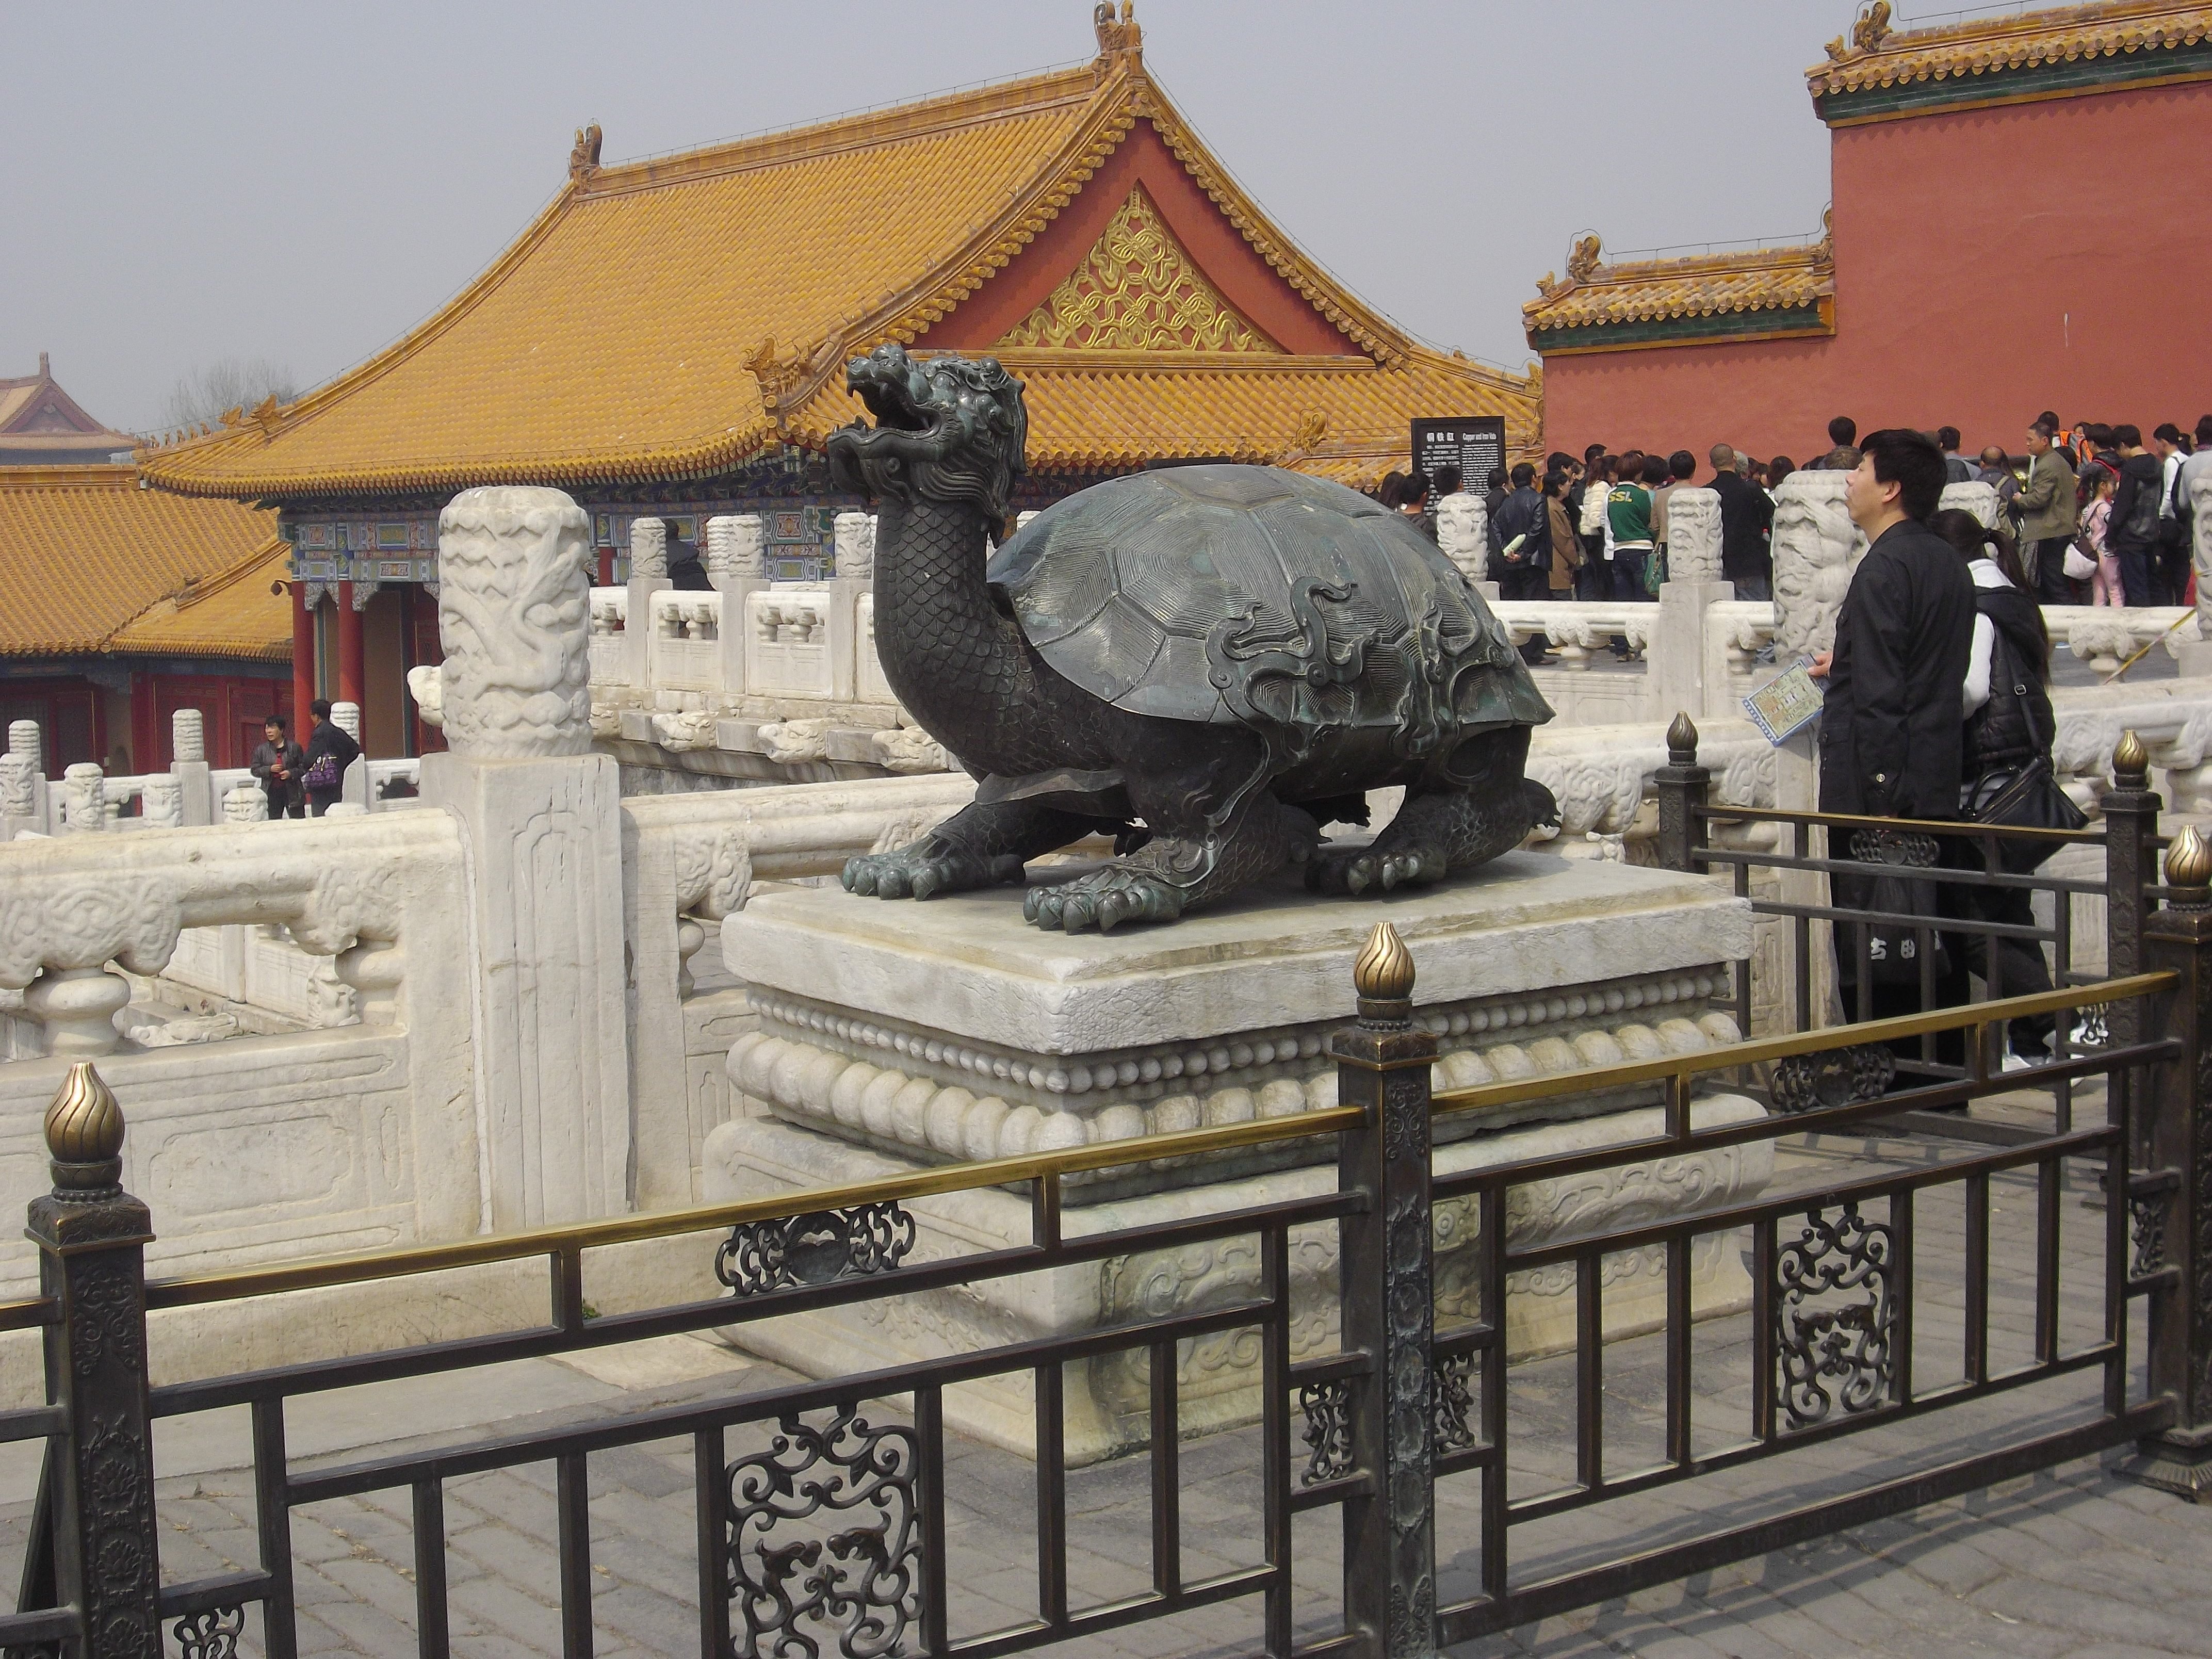
monument, travel, statue, place of worship, temple, shrine, china, forbidden city, hindu temple, ancient history